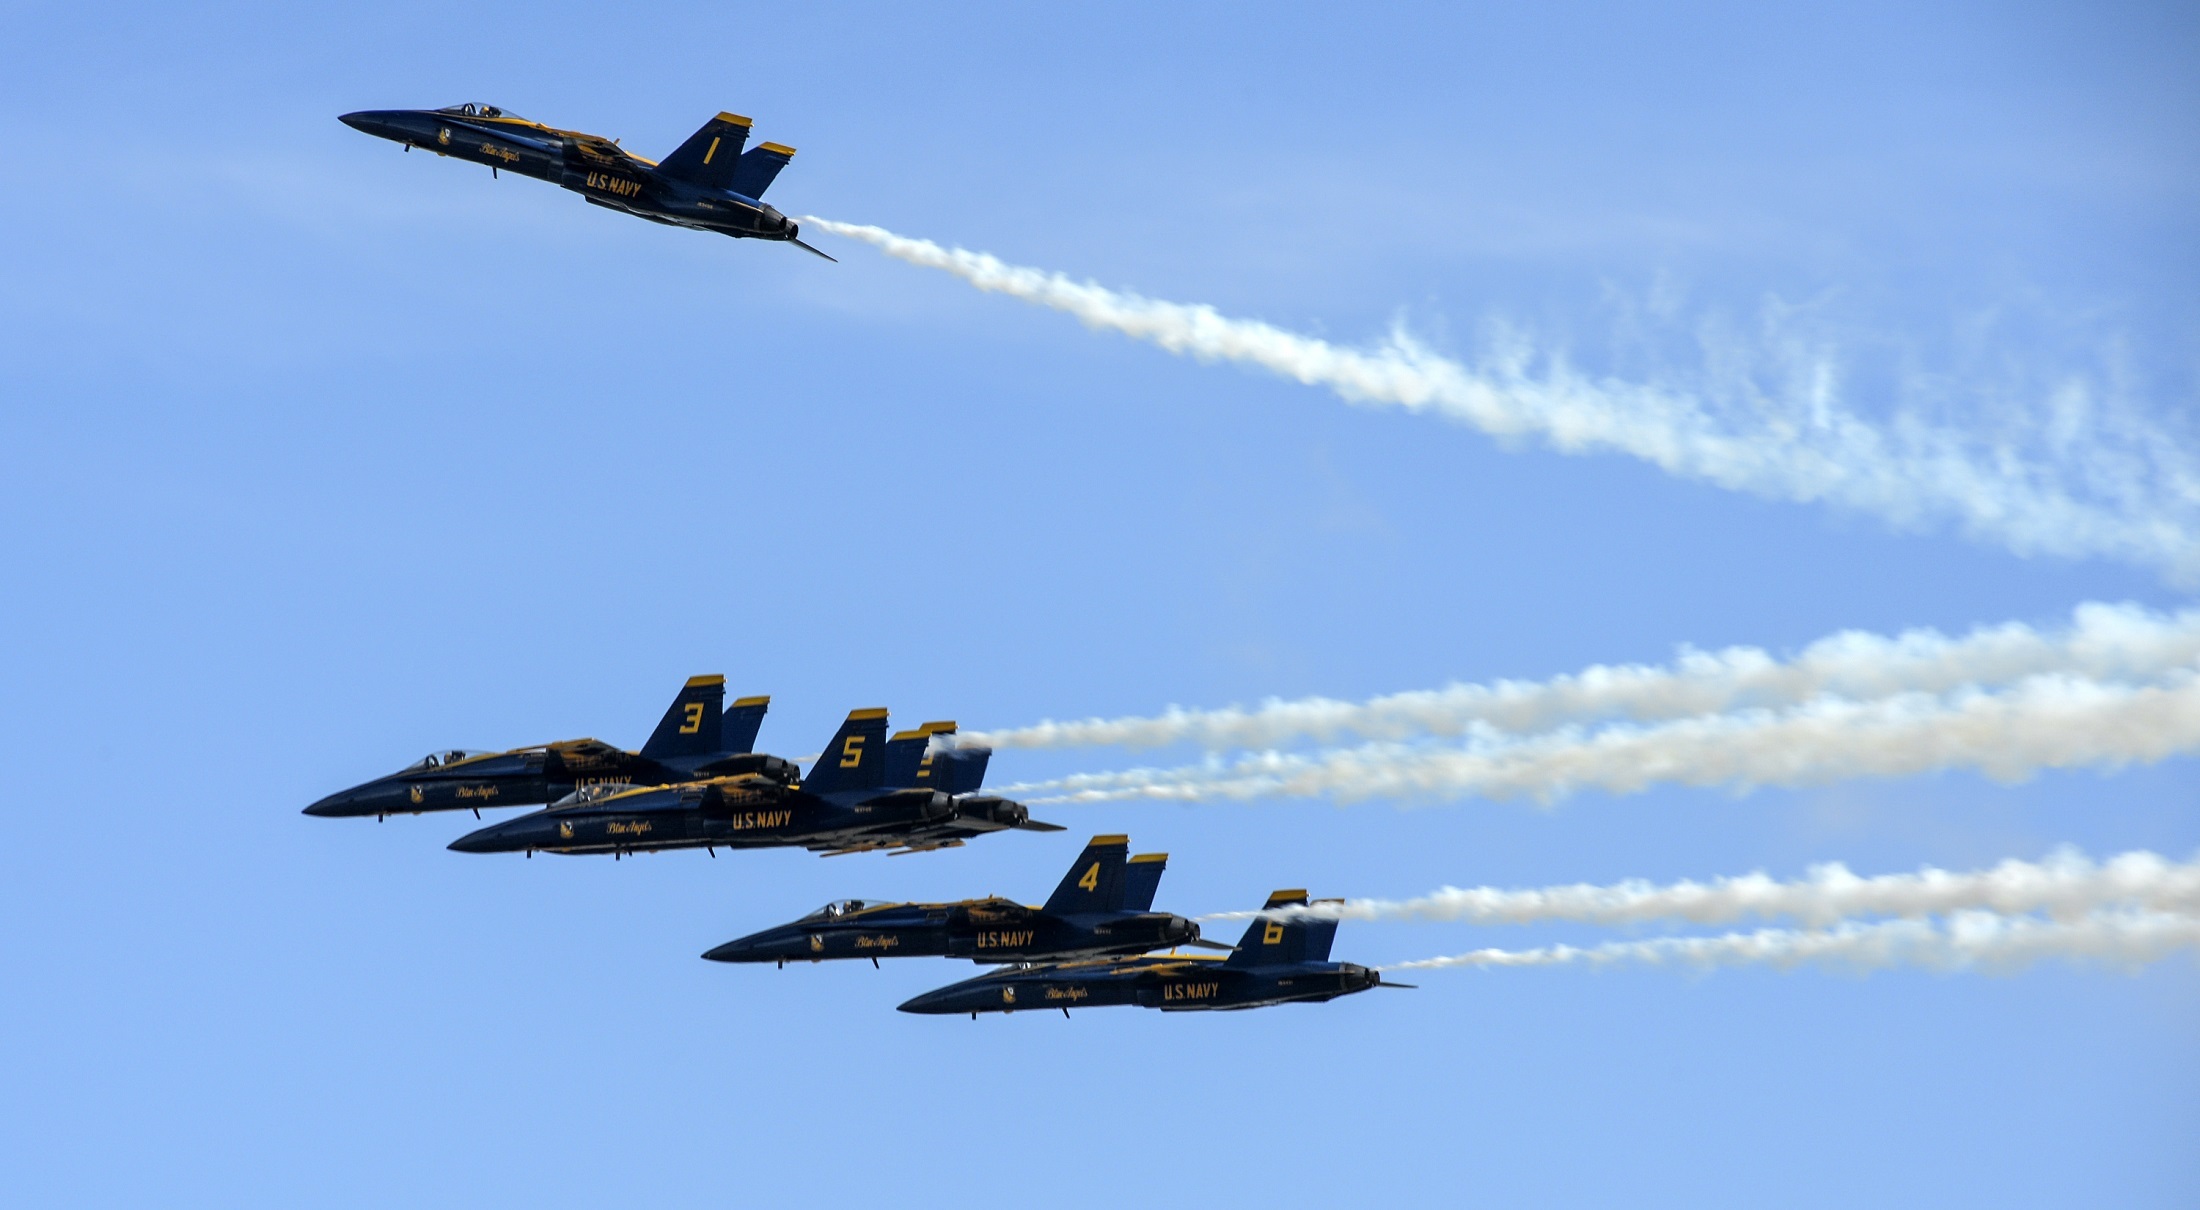
airplane, aircraft, jet, vehicle, aviation, show, training, team, airplanes, event, precision, navy, demonstration, sortie, planes, maneuvers, blue angels, air show, air force, aerobatics, team work, fighters, fighter aircraft, military aircraft, atmosphere of earth, general aviation